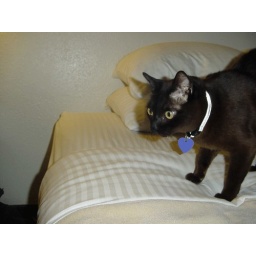
My cat being cute at the Jupiter Hotel in Portland, OR